Patrick Noble

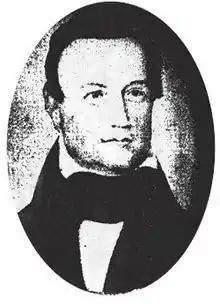

Patrick Noble (1787April 7, 1840) was the 57th Governor of South Carolina from 1838 until his death in 1840.